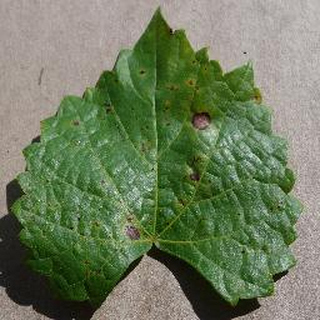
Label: grape_black_rot